Johan Gullichsen

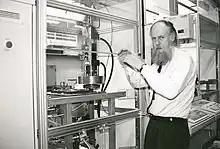
professor Gullischen

Johan Erik Gullichsen (28 June 1936 – 13 May 2023) was a Finnish paper engineer. From 1989 to 1999 he was professor for Pulping Technology at Helsinki University of Technology.